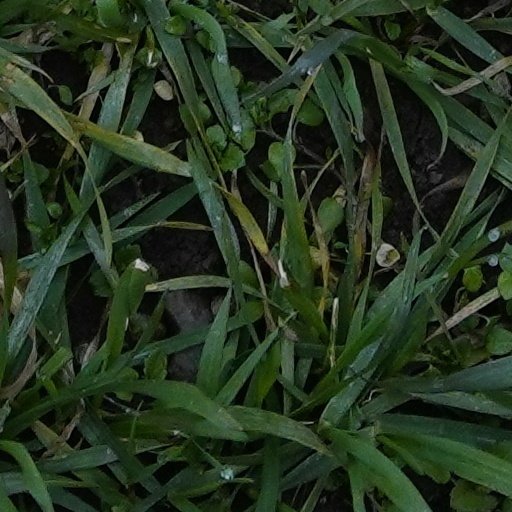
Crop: wheat